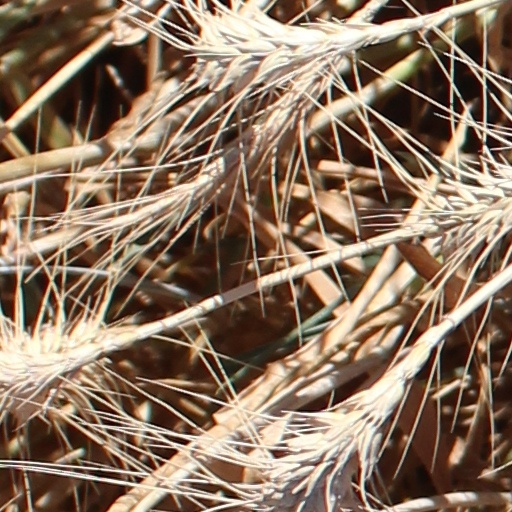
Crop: wheat